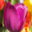
Label: tulip